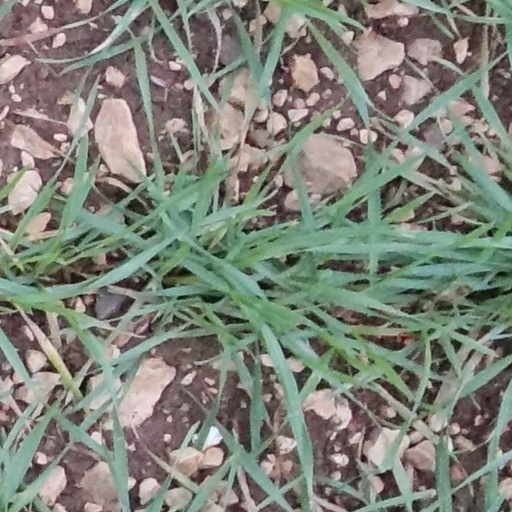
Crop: wheat